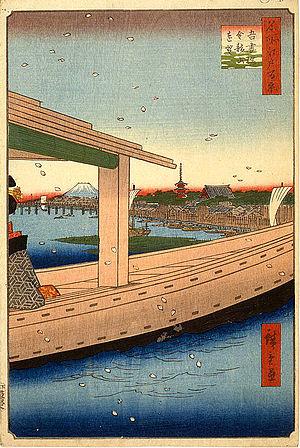
Les Cent vues d'Edo constituent, avec Les Cinquante-trois Stations du Tōkaidō et Les Soixante-neuf Stations du Kiso Kaidō, l'une des séries d'estampes majeures que compte l'œuvre très abondante du peintre japonais Hiroshige. Malgré le titre de l'œuvre, réalisée entre 1856 et 1858, il y a en réalité 119 estampes qui toutes utilisent la technique de la xylographie. La série appartient au style de l'ukiyo-e, mouvement artistique portant sur des sujets populaires à destination de la classe moyenne japonaise urbaine qui s'est développée durant l'époque d'Edo. Plus précisément, elle relève du genre des meisho-e célébrant les paysages japonais, un thème classique dans l'histoire de la peinture japonaise. Quelques-unes des gravures sont réalisées par son élève et fils adoptif, Utagawa Hiroshige II qui, pendant un temps, utilise ce pseudonyme pour signer certaines de ses œuvres.
Le Sensō-ji est un temple bouddhiste situé à Tokyo, dans le quartier d'Asakusa. C'est le plus vieux temple de la capitale japonaise ; il est dédié à la déesse bodhisattva Kannon.